PIAA Football Teams, Conferences and Leagues

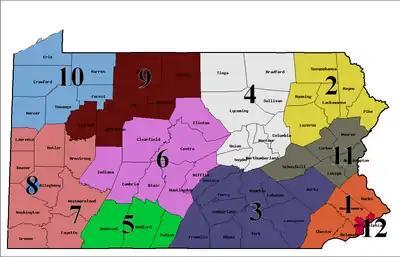
A map of PIAA districts

The PIAA divides its schools into 12 districts for state championship competitions. All 67 counties in Pennsylvania belong to a distinct district. The district breakdown and the counties included are as follows: